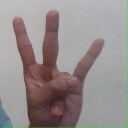
अक्षर: क्ष